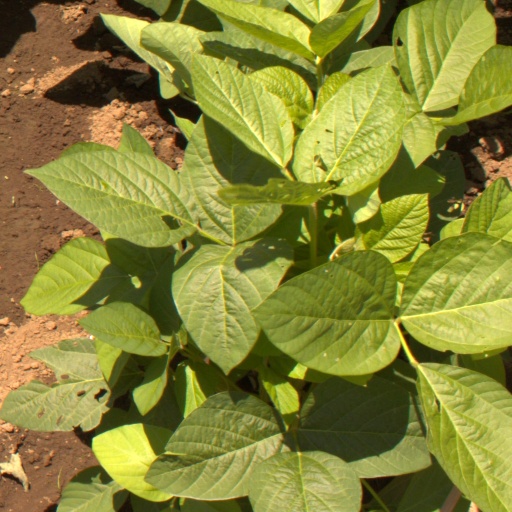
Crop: soybean